Archibald Willis

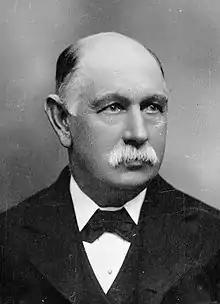

Archibald Dudingston Willis (1842–27 August 1908) was a journalist and Liberal Party Member of Parliament in New Zealand. Prior to entering parliament, Willis was a newspaper proprietor for the "Wanganui Herald" founded by John Ballance.